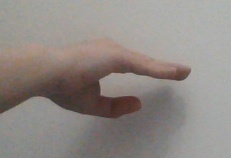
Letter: jeem